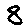
Label: 8